Bazna

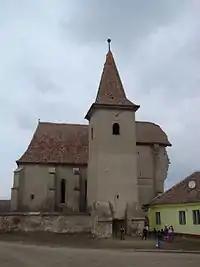
The fortified church in Velț

The name of Velț village is probably derived from the Hungarian "völgy", meaning "valley". It was first mentioned in 1359 under the names of Velz and Veolcz (Völc). In 1372 it was mentioned as Weulcz; in 1861, under the Germanized name Wolzen. One of the smallest villages in the Mediaș area, it was first recognized as a small village in 1876; in 1909 it was deemed a large village. Located along the Velț valley, it is surrounded by wooded hills with a maximum height of 442 m.